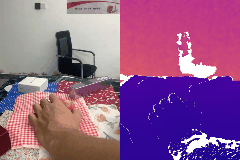
Label: tomato